Siege of Knoxville

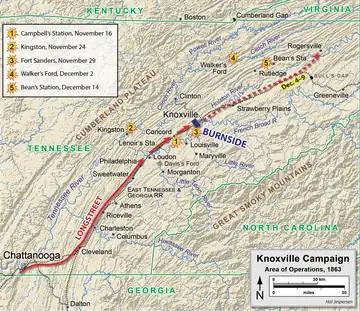
Knoxville campaign map 1863. Campbell's Station is a short distance north of Concord.

On November 4, Bragg ordered Longstreet to detach his two divisions from the Army of Tennessee and recapture Knoxville. Bragg believed Longstreet botched the Battle of Wauhatchie on October 28, in which the Confederates proved unable to cut the Federals' newly established Cracker Line. Bragg also wished to send away a general whom he found to be troublesome, as indeed he found many of his subordinate commanders.